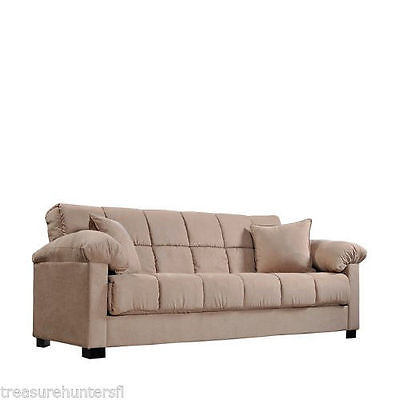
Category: sofa